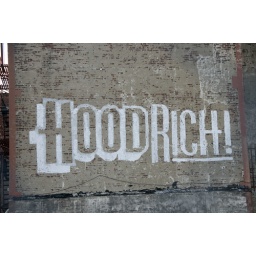
On a wall on a building in Prospect Heights slated to be demolished to make way for Atlantic Yards